The Fixer (1968 film)

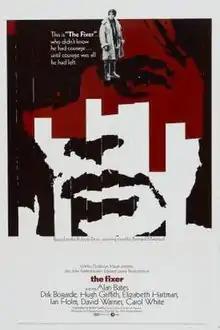

The Fixer is a 1968 British drama film directed by John Frankenheimer and starring Alan Bates, Dirk Bogarde and Georgia Brown. It was written by Dalton Trumbo based on Bernard Malamud's 1966 novel "The Fixer", which was inspired by the 1913 trial of Menahem Mendel Beilis.